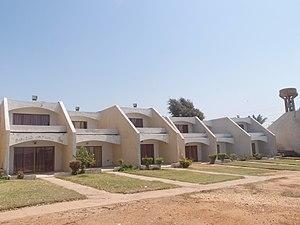
Le district de Thatta est une subdivision administrative du sud de la province du Sind au Pakistan. Il est constitué autour de sa capitale Thatta.